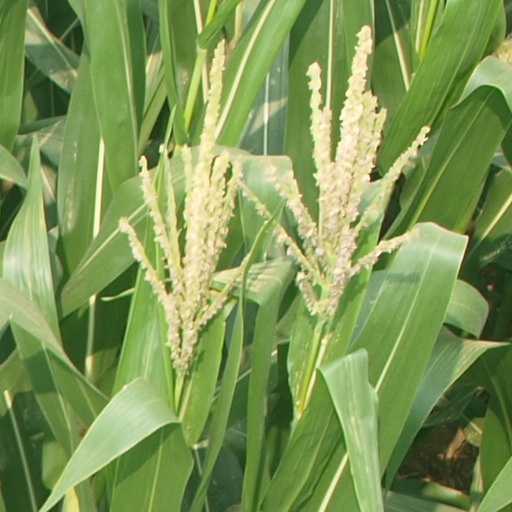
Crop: maize; corn